Bessie Van Vorst

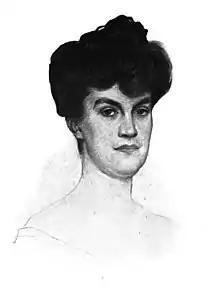

Bessie Van Vorst (née McGinnis; September 2, 1873 – May 19, 1928), also known as Mrs. John Van Vorst, was an American author and journalist. She is best known as a co-author of the magazine series and the book "The Woman Who Toils: Being the Experiences of Two Ladies as Factory Girls" (1903) with a preface by US President Theodore Roosevelt, an influential example of social investigation. Her study of women and child labor in the mills of Alabama and New Hampshire helped stir reform sentiment.